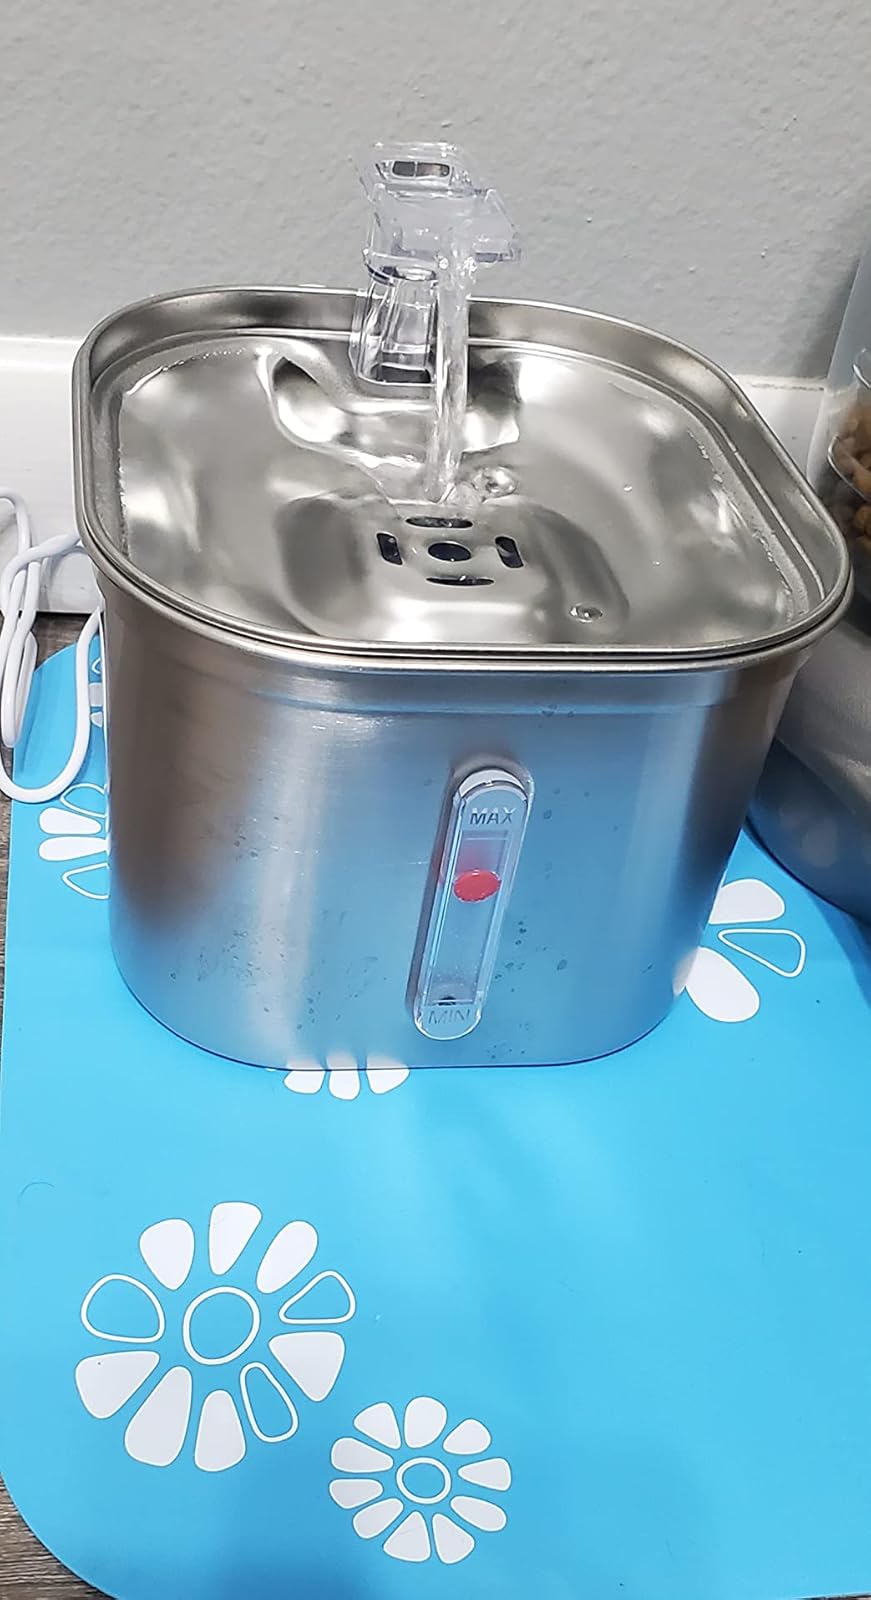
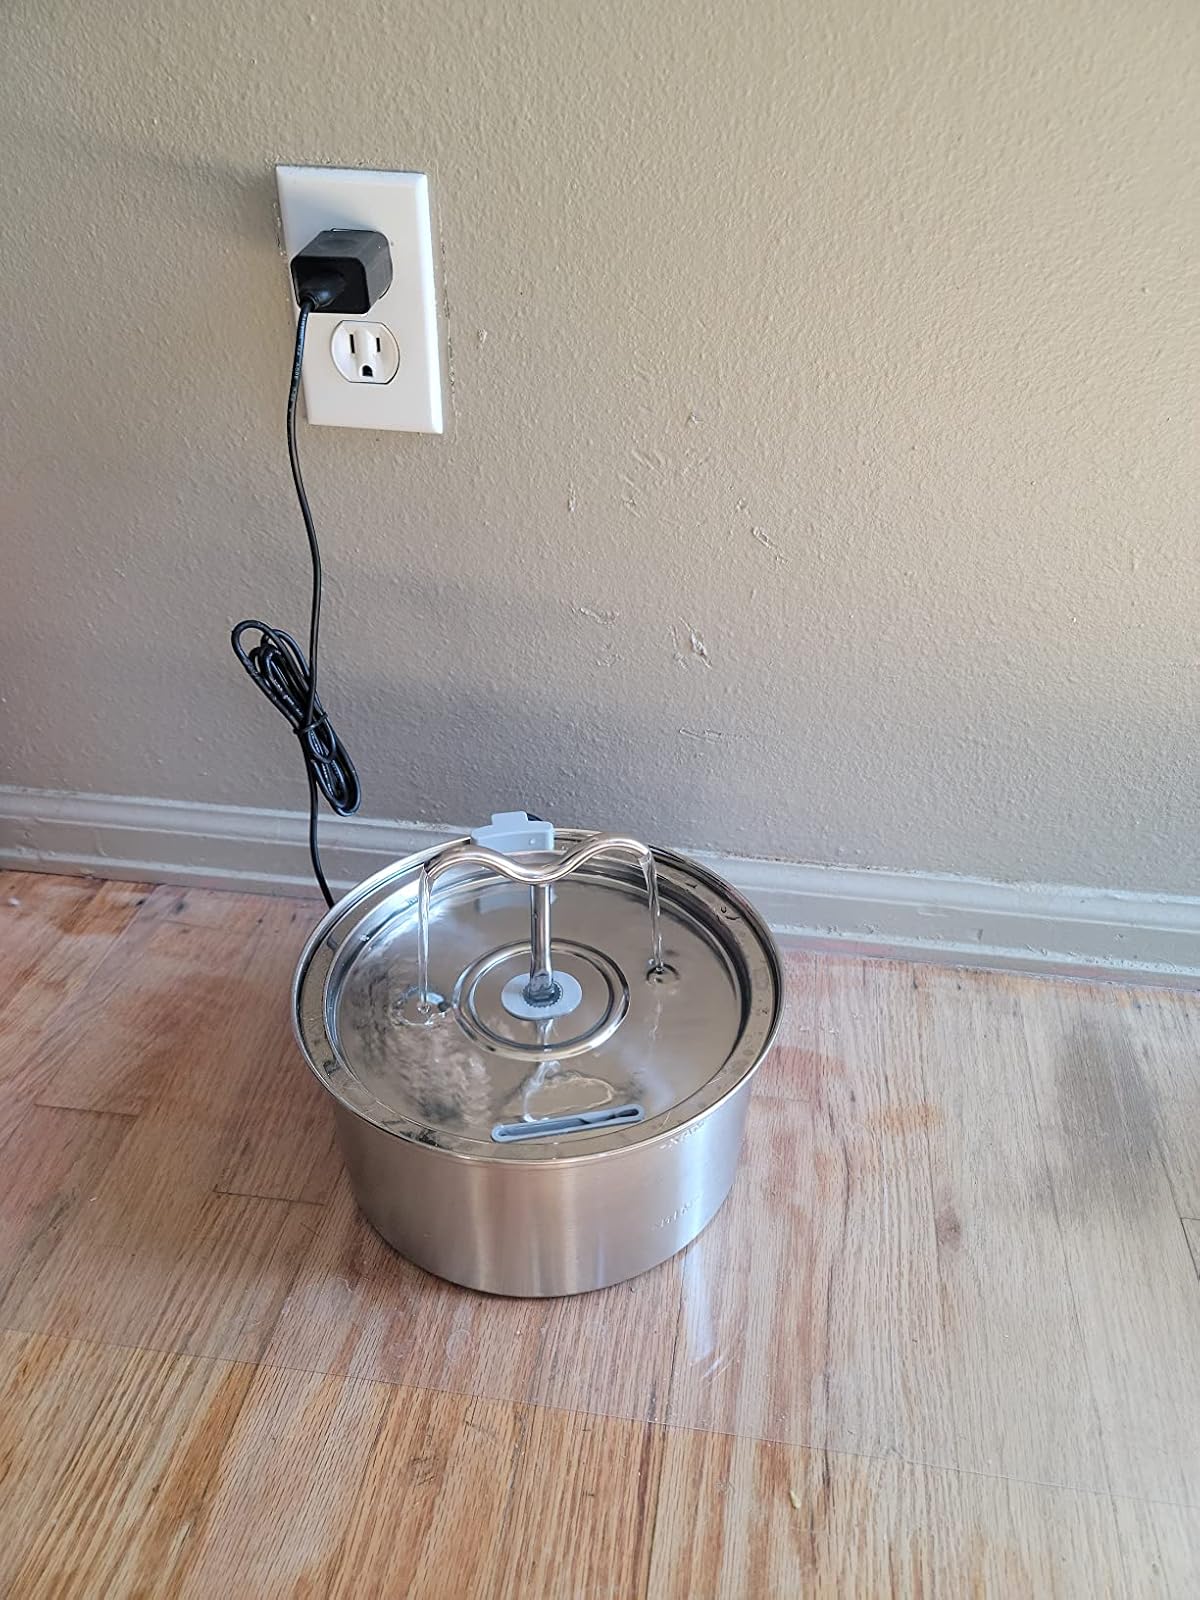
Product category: items_bowl
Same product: no